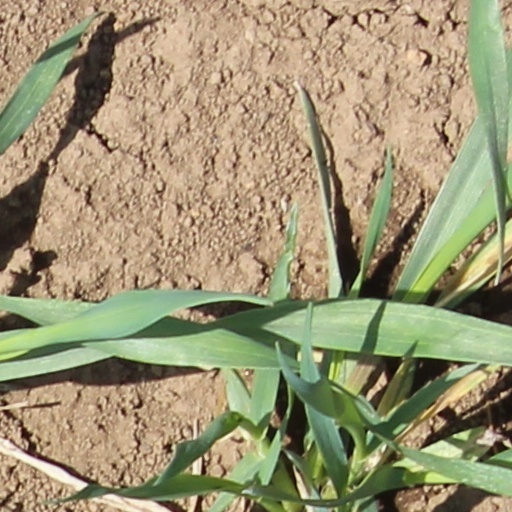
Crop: wheat